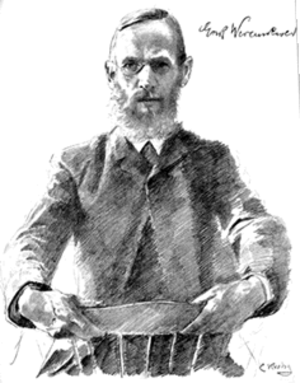
Erik Theodor Werenskiold, né le 11 février 1855 à Kongsvinger, près d'Eidskog en Norvège et mort le 23 novembre 1938 à Oslo, est un peintre et dessinateur norvégien, spécialement connu pour ses illustrations de recueils de contes et de légendes.